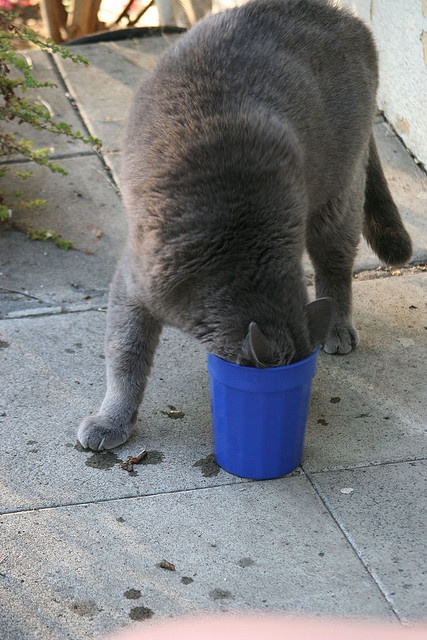
A cat with its face stuck down in a cup getting drink.
An animal with it's head stuck in a small blue up.
a close up of a cat with its head in a cup
The object in the photo seems to be intriguing.

A cat that is standing up with its face in a cup.